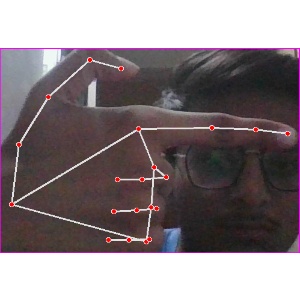
अक्षर: ब